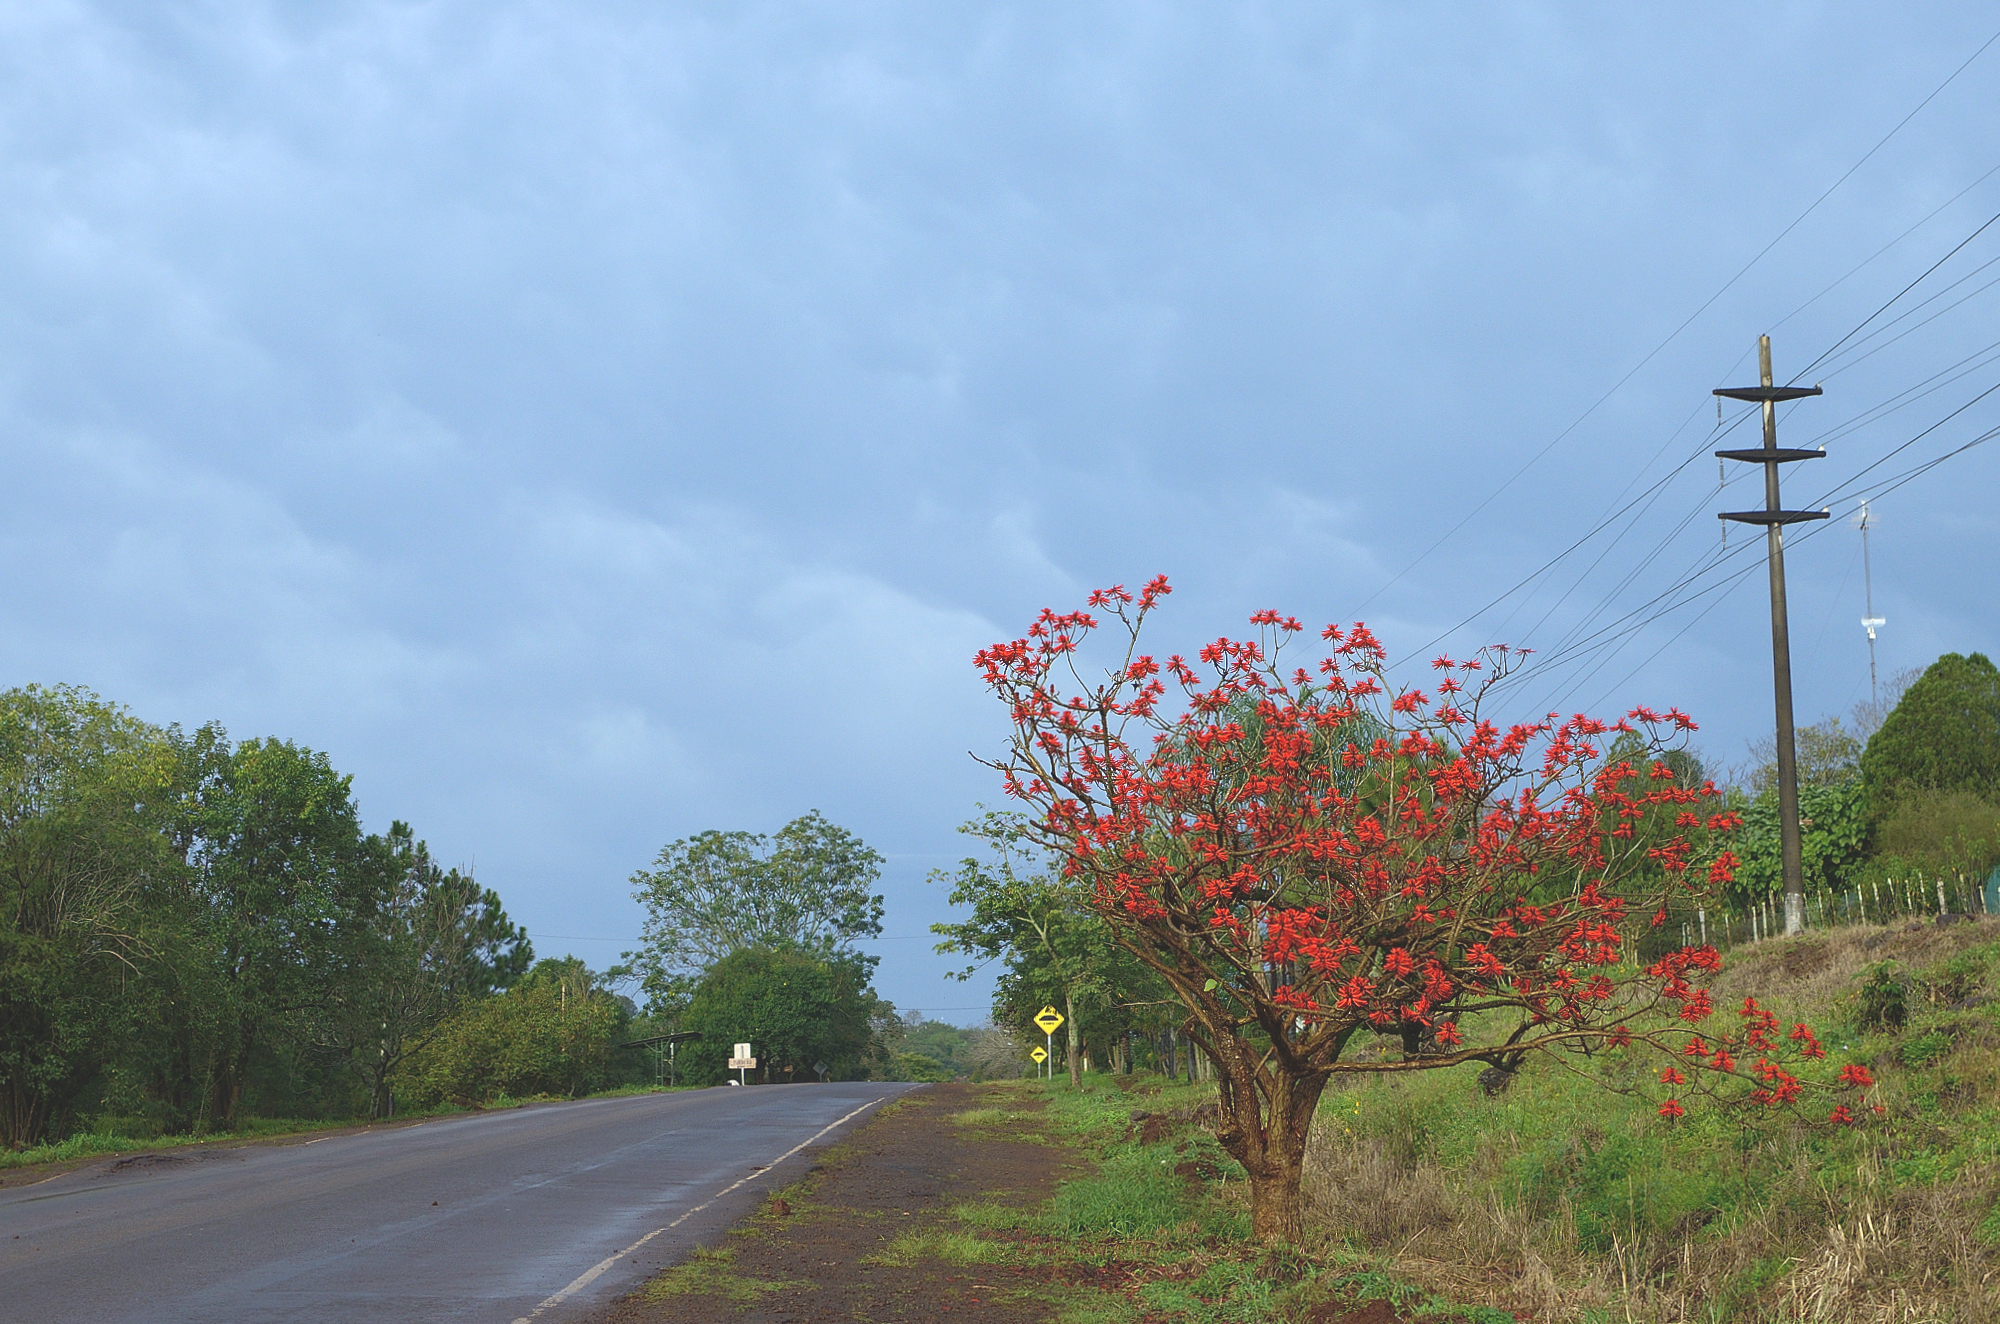
tree, nature, grass, cloud, plant, sky, road, field, leaf, hill, flower, wind, autumn, rojo, flor, misiones, ruta, 17, ceibo, arbusto, erythrinacoralloides, ceibobrasilero, rural area, woody plant